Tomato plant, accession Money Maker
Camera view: tilt-top (135 deg); turntable rotation: 150 degrees
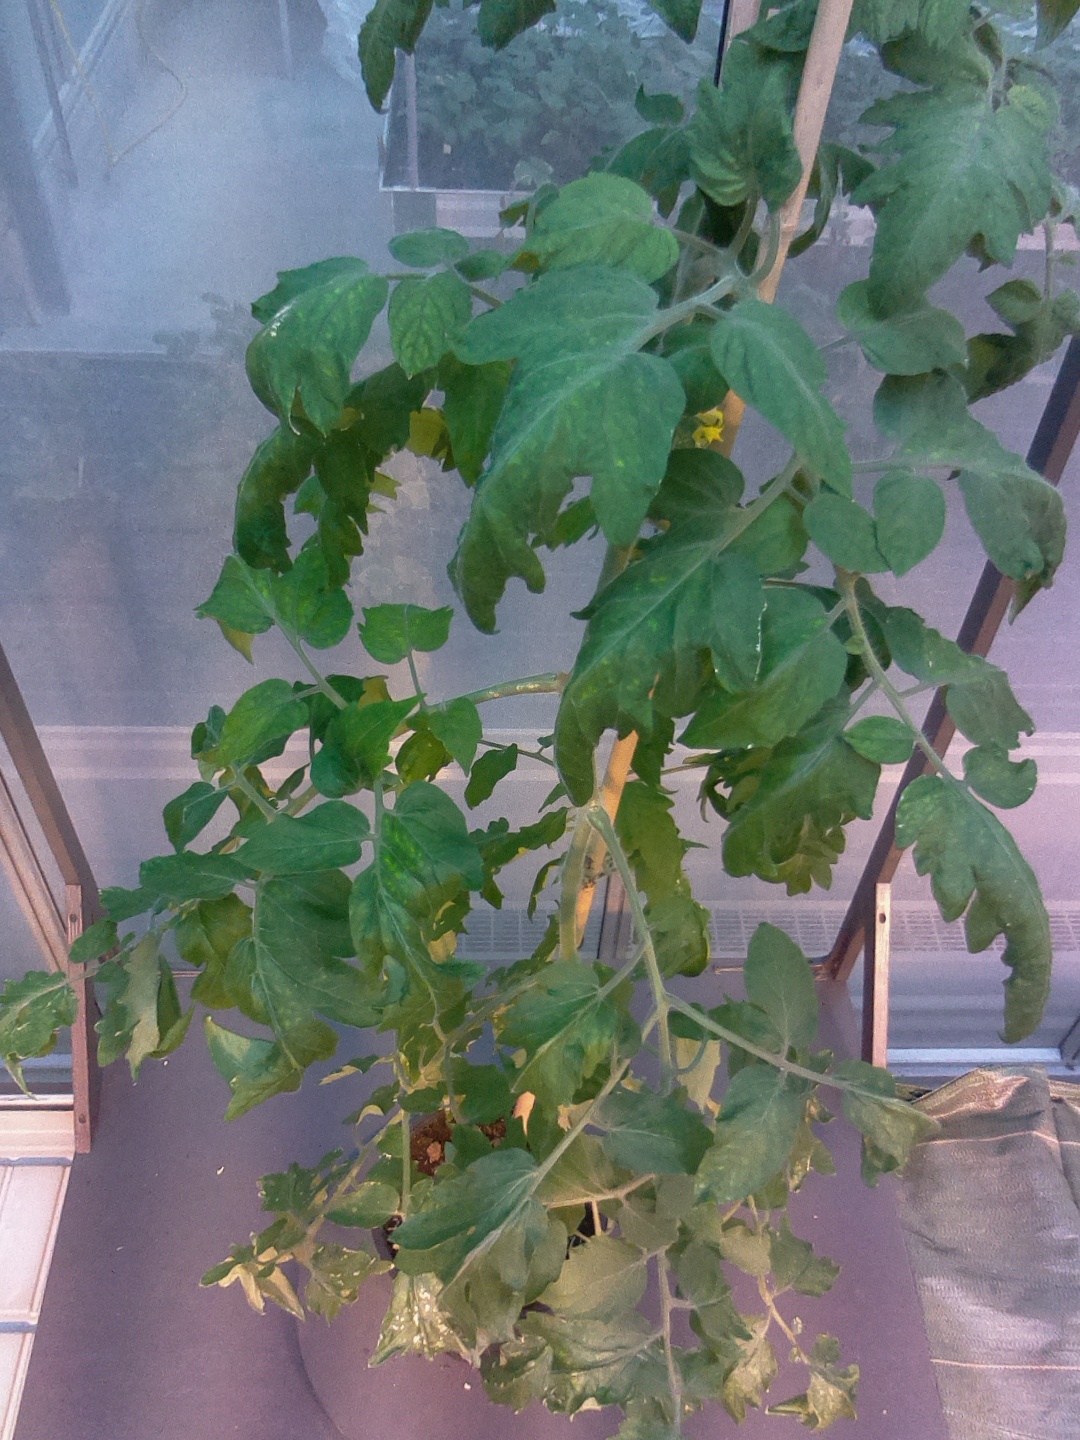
BBCH growth stage 68: Full flowering, 80%-90% of flowers open, more petals falling